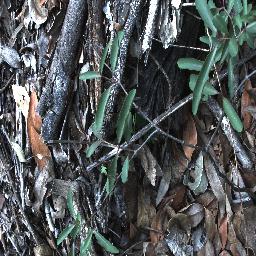
Label: rubber_vine